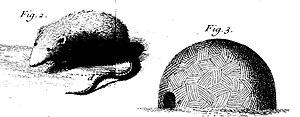
Gravure de Ph. Simonneau, fils, pour une communication de Michel Sarrazin lue à l'Académie royale des sciences de France par Réaumur
Michel Sarrazin, né le 5 septembre 1659 à Gilly-lès-Cîteaux, aujourd'hui dans le département français de la Côte-d'Or, à peu de distance de Nuits-Saint-Georges, et mort le 8 septembre 1734 à Québec, est un naturaliste, médecin et chirurgien de Nouvelle-France. Il était membre du Conseil souverain de la colonie.